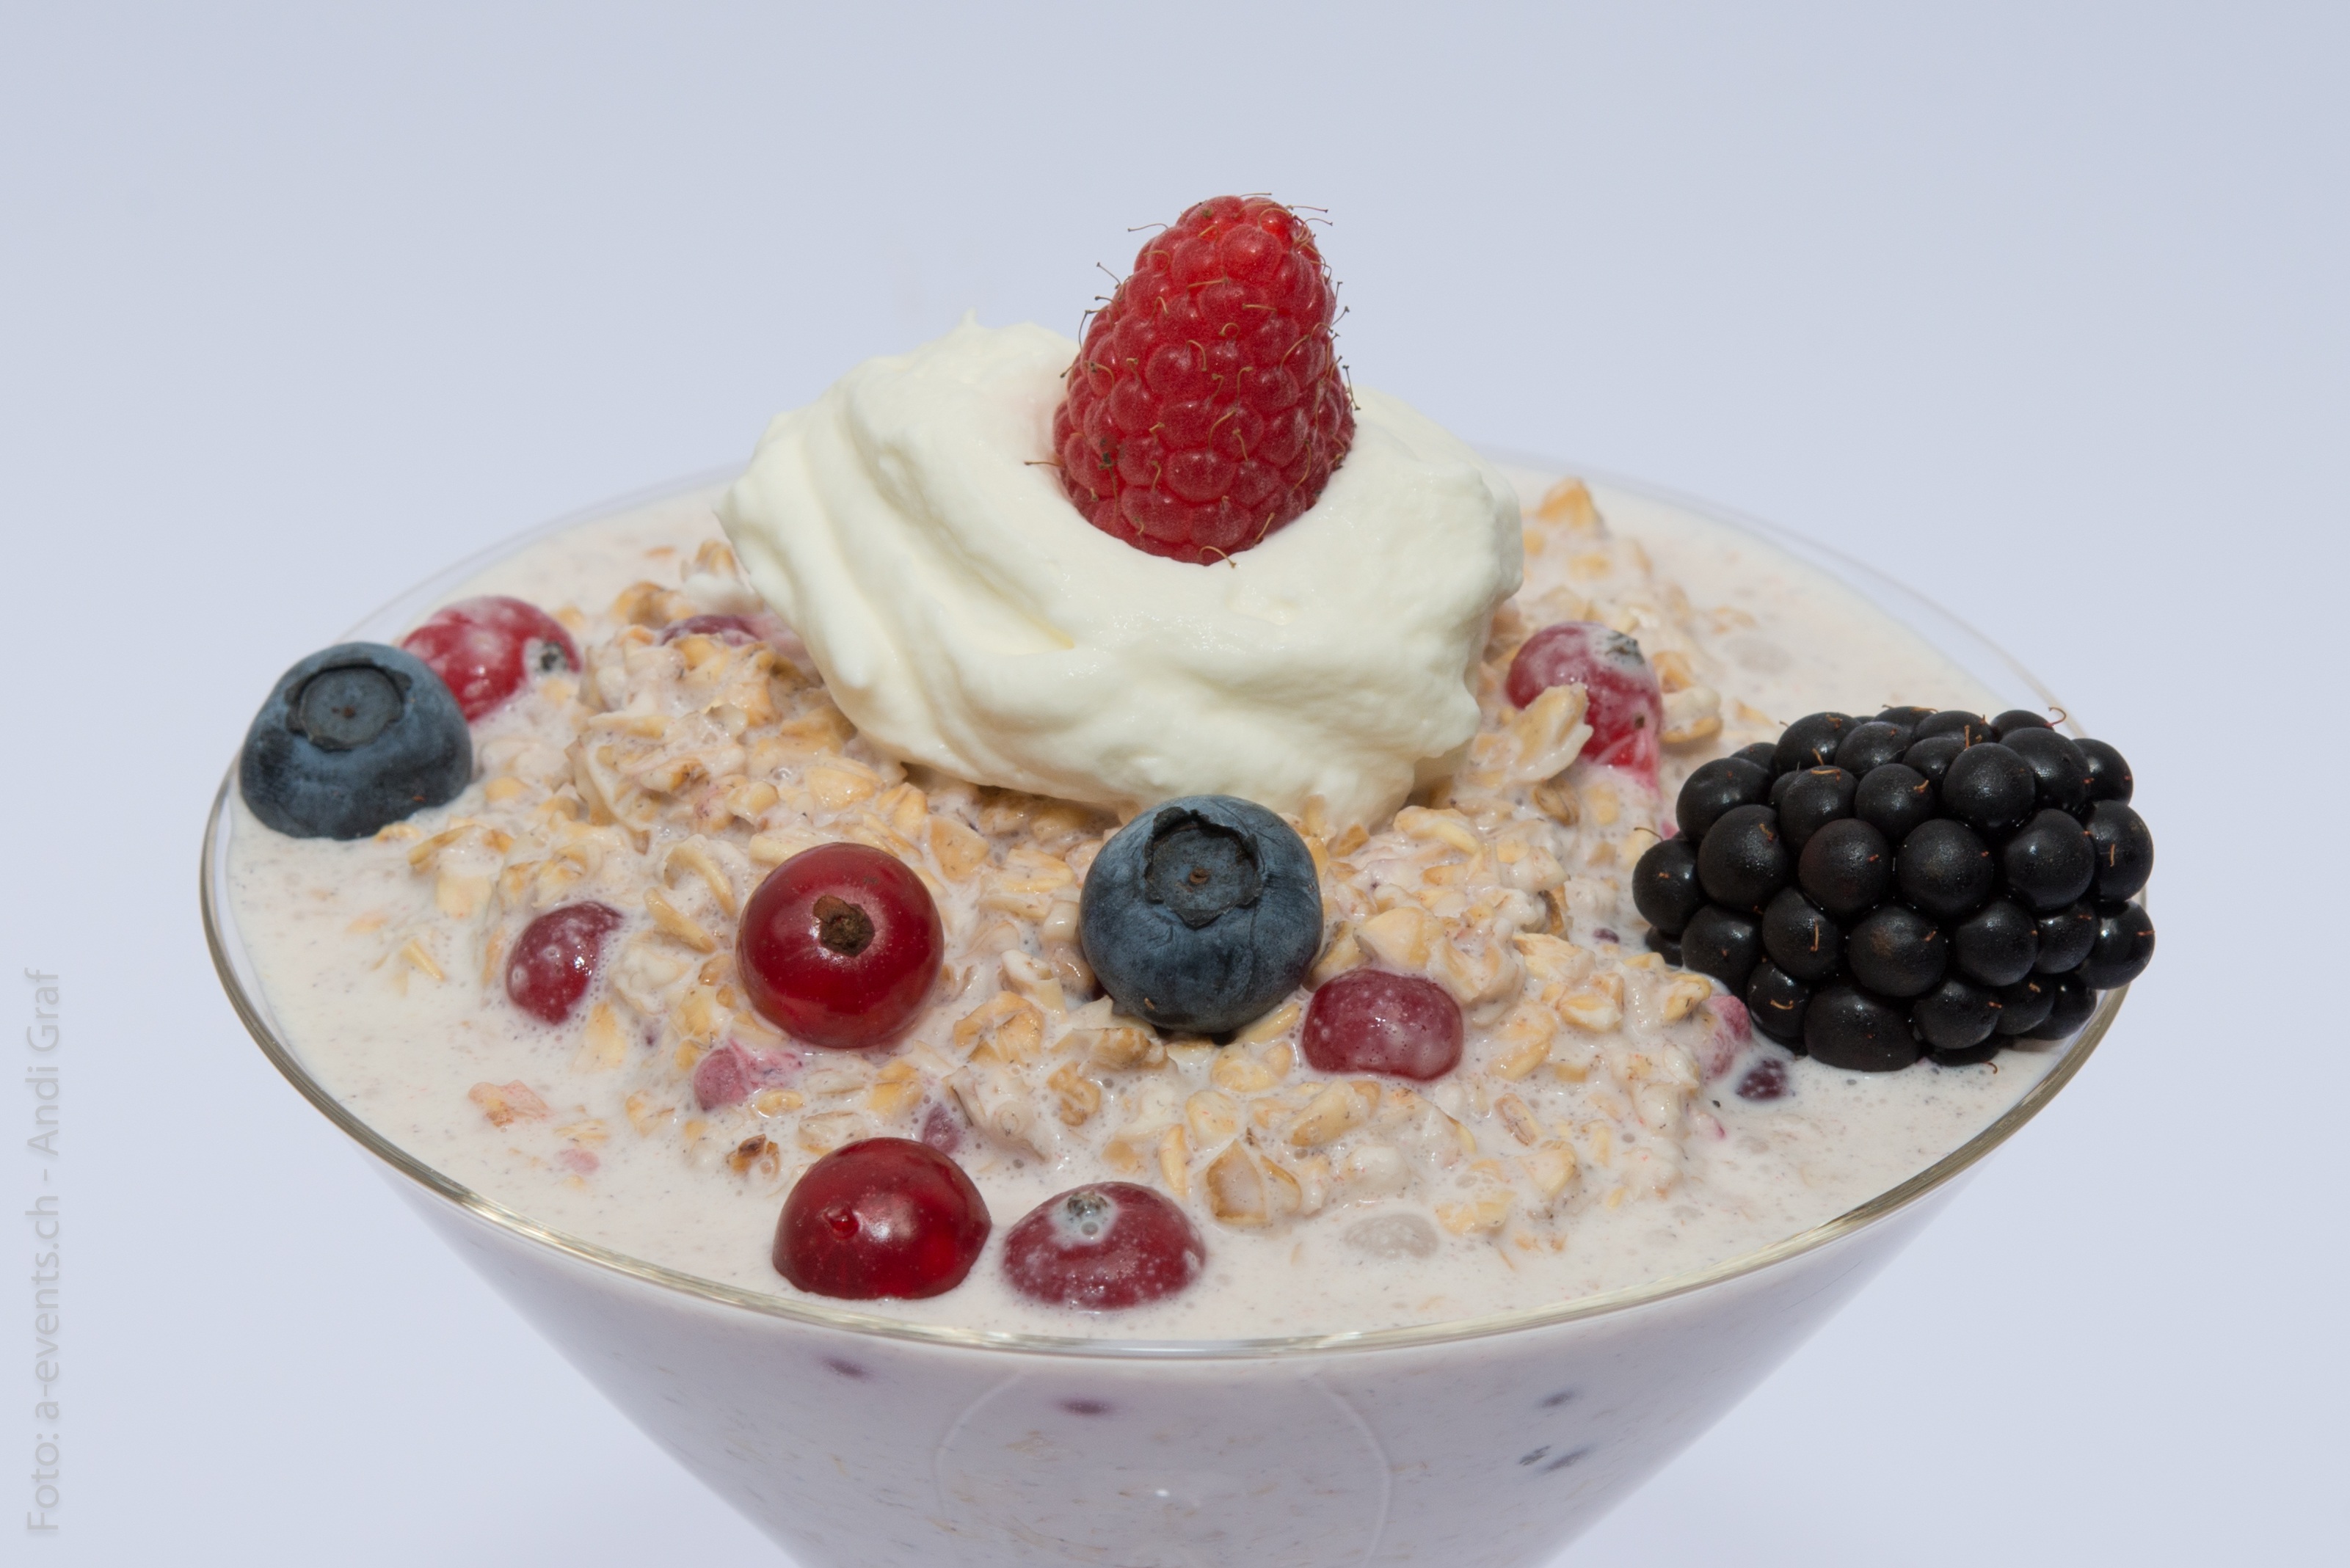
plant, fruit, berry, sweet, dish, meal, food, harvest, produce, breakfast, healthy, ice cream, dessert, cuisine, dairy product, cereal, whipped cream, berries, raspberries, fruits, vitamins, blackberries, muesli, breakfast cereal, parfait, pavlova, swiss speciality, frutti di bosco